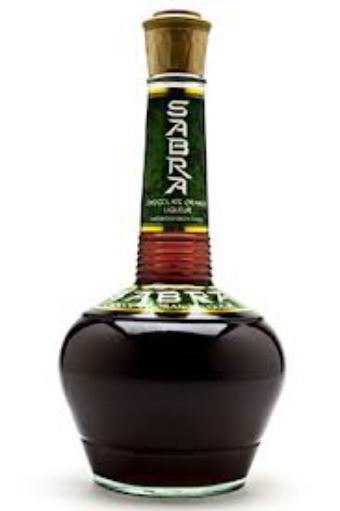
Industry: Food